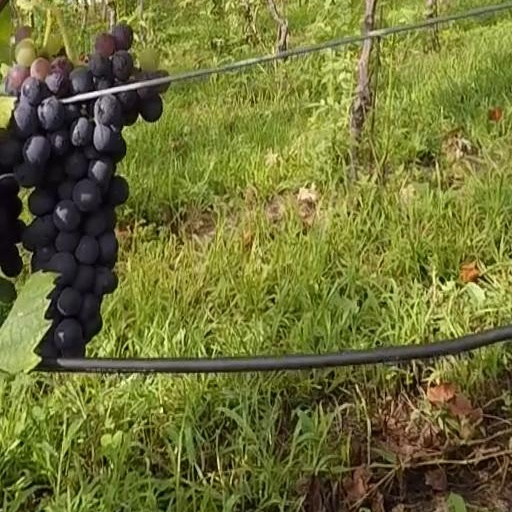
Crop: grape